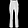
Label: Trouser